Civilla D. Martin

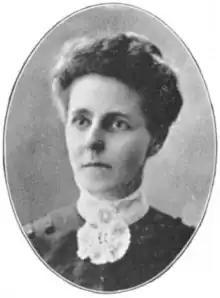
Martin in 1916

Civilla Durfee Holden Martin (August 21, 1866 – March 9, 1948) was a Canadian-American writer of many religious hymns and gospel songs in the late 19th century and early 20th century.